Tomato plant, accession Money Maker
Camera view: horizontal (90 deg, fisheye); turntable rotation: 60 degrees
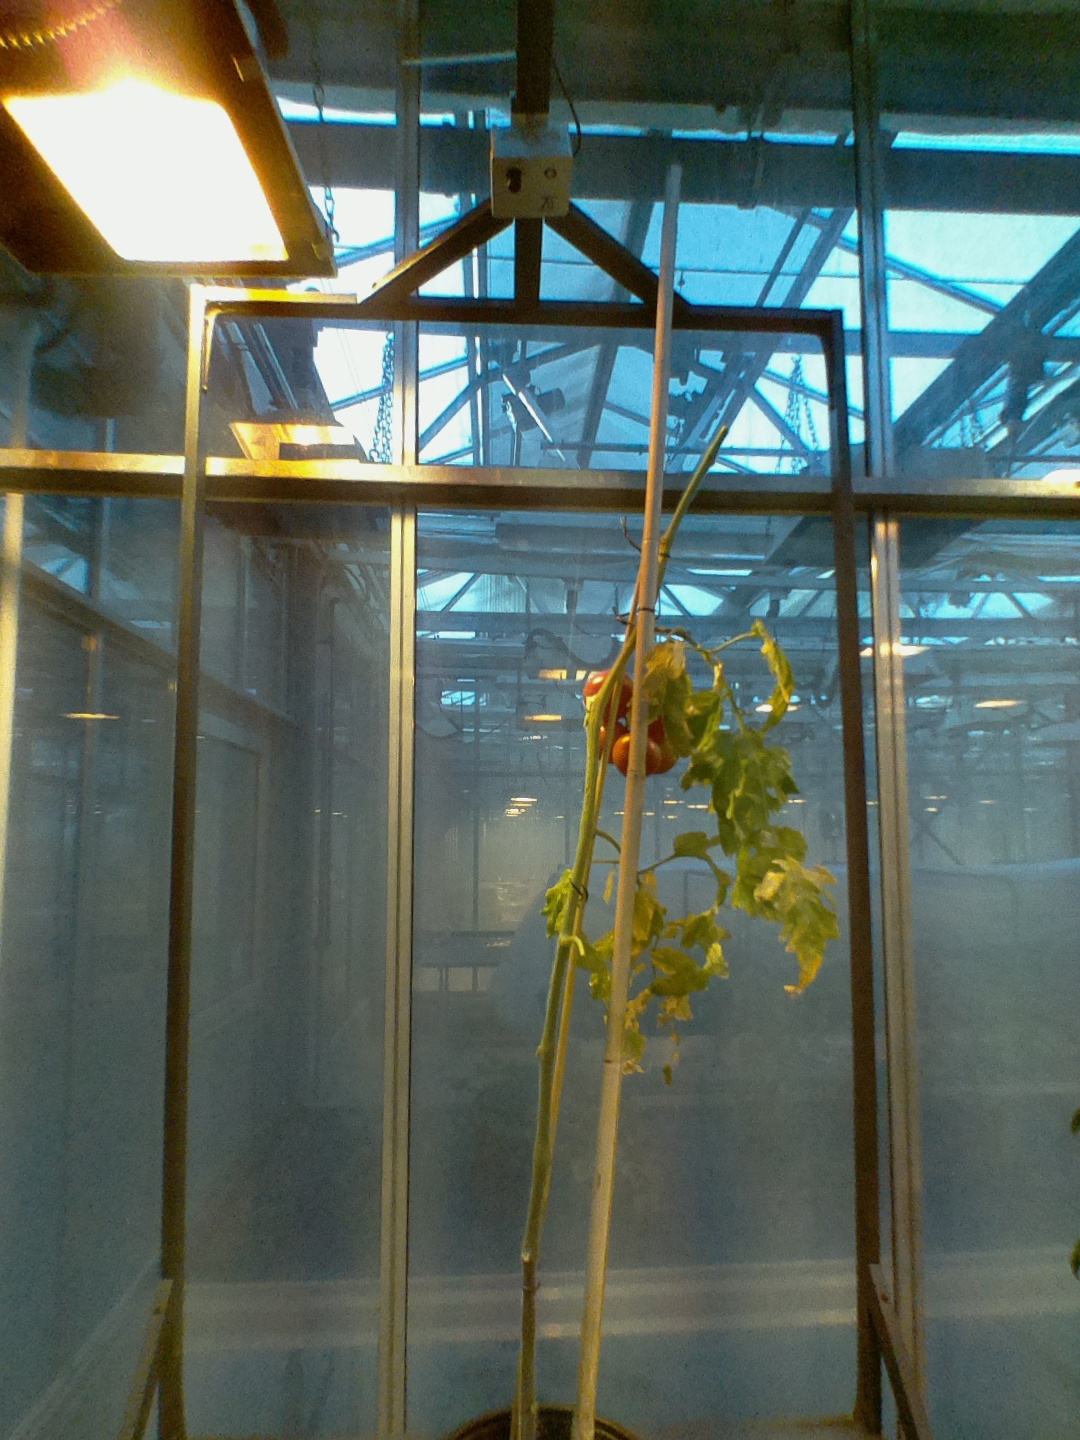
BBCH growth stage 89: 90%-100% of fruits show typical fully ripe color